2022 Auckland Rugby League season

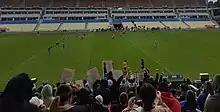
Point Chevalier wins the Fox Memorial Shield

The season began with a northern regional age group representative competition for under 16's (Shaun Johnson Shield) and under 18's (Dean Bell Cup). The finals were held on April 2 at Mount Smart Stadium in Auckland. Tāmaki ki te Tonga (South) defeated Tāmaki ki te Raki (North) 20 points to 12 to win the U16 Shaun Johnson Shield. The Under 18 Dean Bell Cup was won by Tāmaki ki te Uru (West), who beat Tāmaki ki te Raki (North) 46–12. The Ruben Wiki Cup for the New Zealand Under 20s teams was won by Akarana Falcons, representing the North Shore and West Auckland clubs. They beat the South Island Scorpions 34–16 in the final at Mt Smart Stadium on April 16. Following this match the New Zealand Women's premiership final was played between Akarana Falcons and Counties-Manukau Stingrays, with Akarana winning their first title in 11 years when they won 24–12.